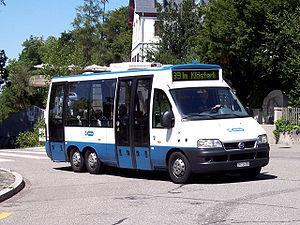
Les Fiat Ducato et ses versions Citroën Jumper et Peugeot Boxer sont des véhicules utilitaires lourds, vendus sous les marques Fiat, Citroën, Peugeot et Ram Trucks. Ils sont fabriqués par Sevel S.p.A qui est une société conjointe PSA Peugeot Citroën - Fiat formée en 1978 et sous direction Fiat Professional. La version américanisée du Ducato, Ram ProMaster, est assemblée dans l'ex usine Chrysler de Saltillo, à partir d'éléments détachés fournis par l'usine italienne.
Le Fiat Ducato a depuis sa présentation en 1981, servi de base au transport en commun, dans les versions bus scolaire et minibus urbain.